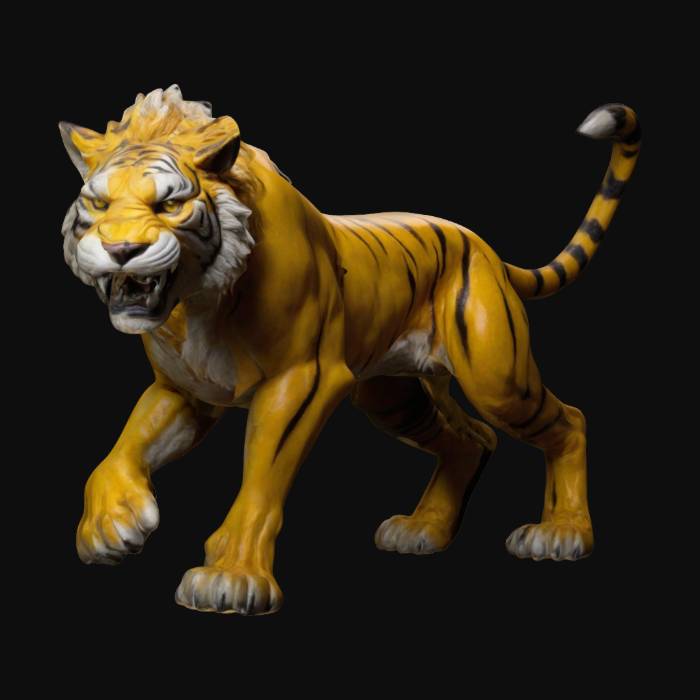
미적 점수 (1~10점): 7